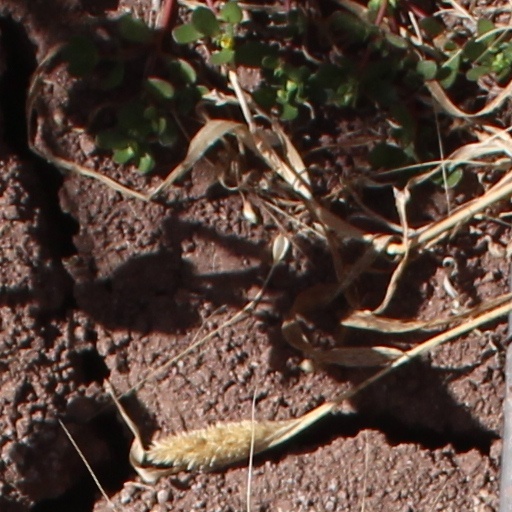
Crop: wheat